1978 Cannes Film Festival

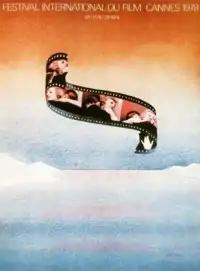
Official poster of the 31st Cannes Film Festival, an original illustration Belgian artist Jean-Michel Folon.

The 31st Cannes Film Festival took place from 16 to 30 May 1978. American filmmaker Alan J. Pakula served as jury president for the main competition.